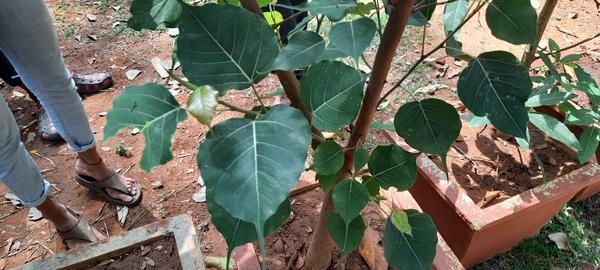
Plant: Arali